10 Downing Street

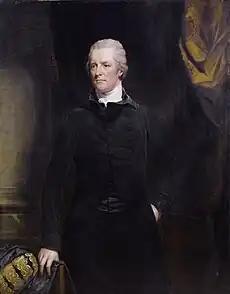
William Pitt the Younger lived in Number 10 for twenty years, longer than any Prime Minister before or since.

Walpole lived in Number 10 until 1742. Although he had accepted it on behalf of future First Lords of the Treasury, it would be 21 years before any of his successors chose to live there; the five who followed Walpole preferred their own homes. This was the pattern until the beginning of the 20th century. Of the 31 First Lords from 1735 to 1902, only 16 (including Walpole) lived in Number 10.